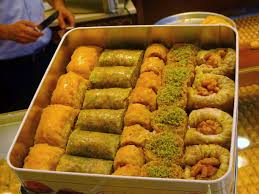
Yemek: baklava